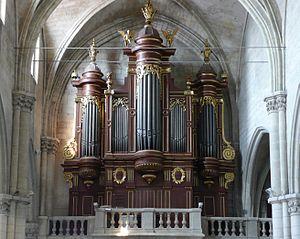
C'est le seul buffet peint et doré de Charles Boisselin parvenu jusqu'à nous, les autres étant tous en bois teinté naturel.Il a donc ajouté les deux tourelles latérales.
La Collégiale Royale Sainte-Marthe est une église romane située à Tarascon dans le département français des Bouches-du-Rhône et la région Provence-Alpes-Côte d'Azur.
Prosper-Antoine Moitessier est un facteur d'orgues français, installé à Montpellier durant le milieu du XIXᵉ siècle.
L'orgue Boisselin-Moitessier de la collégiale royale Sainte-Marthe de Tarascon a vu se succéder les plus grands facteurs d'orgues provençaux : Marchand, Boisselin, les Isnard, Moitessier.